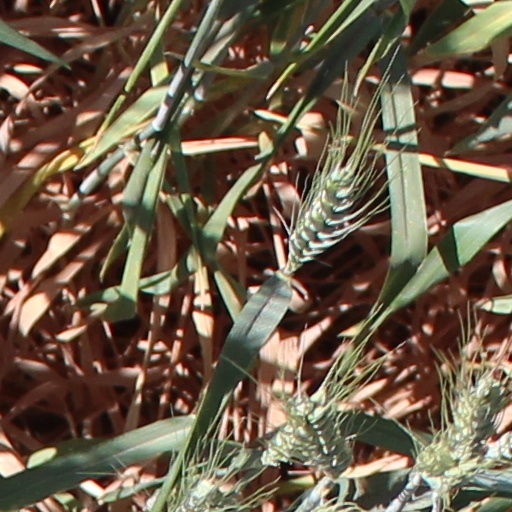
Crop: wheat